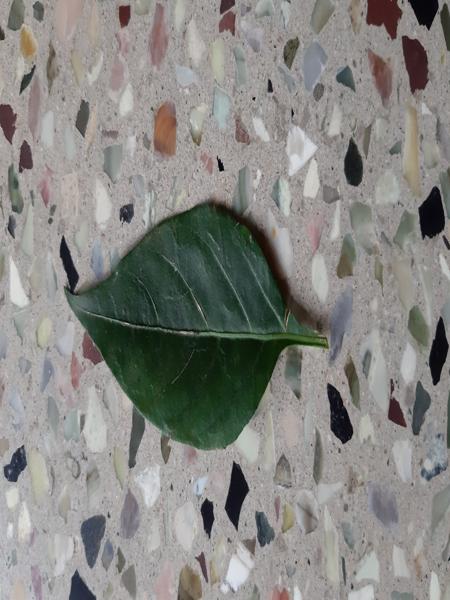
Plant: Chilly